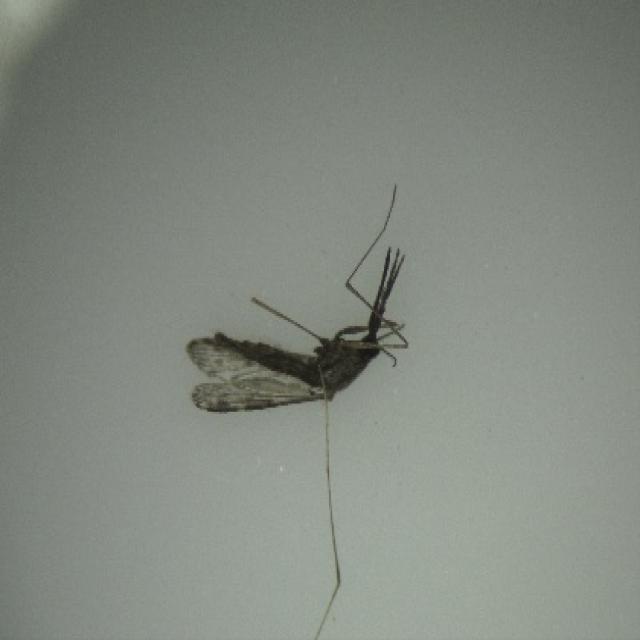
Species: anopheles_sinensis